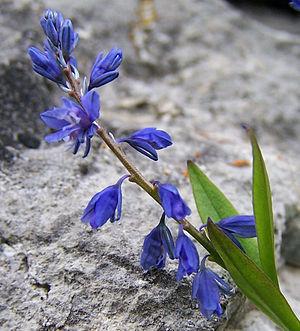
Cette liste de Tracheophyta de Bosnie-Herzégovine, ainsi que d’espèces introduites est un aperçu incomplet d’espèces de mousses, de fougères, de gymnospermes et d’angiospermes citées dans la littérature disponible en langues bosniaque, croate, serbe et serbo-croate. Cet aperçu n’inclue pas des espèces cultivées ni celles occasionnellement introduites.